Alhambra

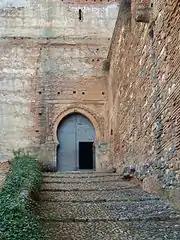
The "Puerta de las Armas" ('Gate of Arms'), the main northern gate of the Alhambra, from the 13th century

The design and decoration of the Nasrid palaces are a continuation of Moorish (western Islamic) architecture from earlier centuries but developed their own characteristics. The combination of carefully proportioned courtyards, water features, gardens, arches on slender columns, and intricately sculpted stucco and tile decoration gives Nasrid architecture qualities that are described as ethereal and intimate. Walls were built mostly in rammed earth, lime concrete, or brick and then covered with plaster, while wood (mostly pine) was used for roofs, ceilings, doors, and window shutters.